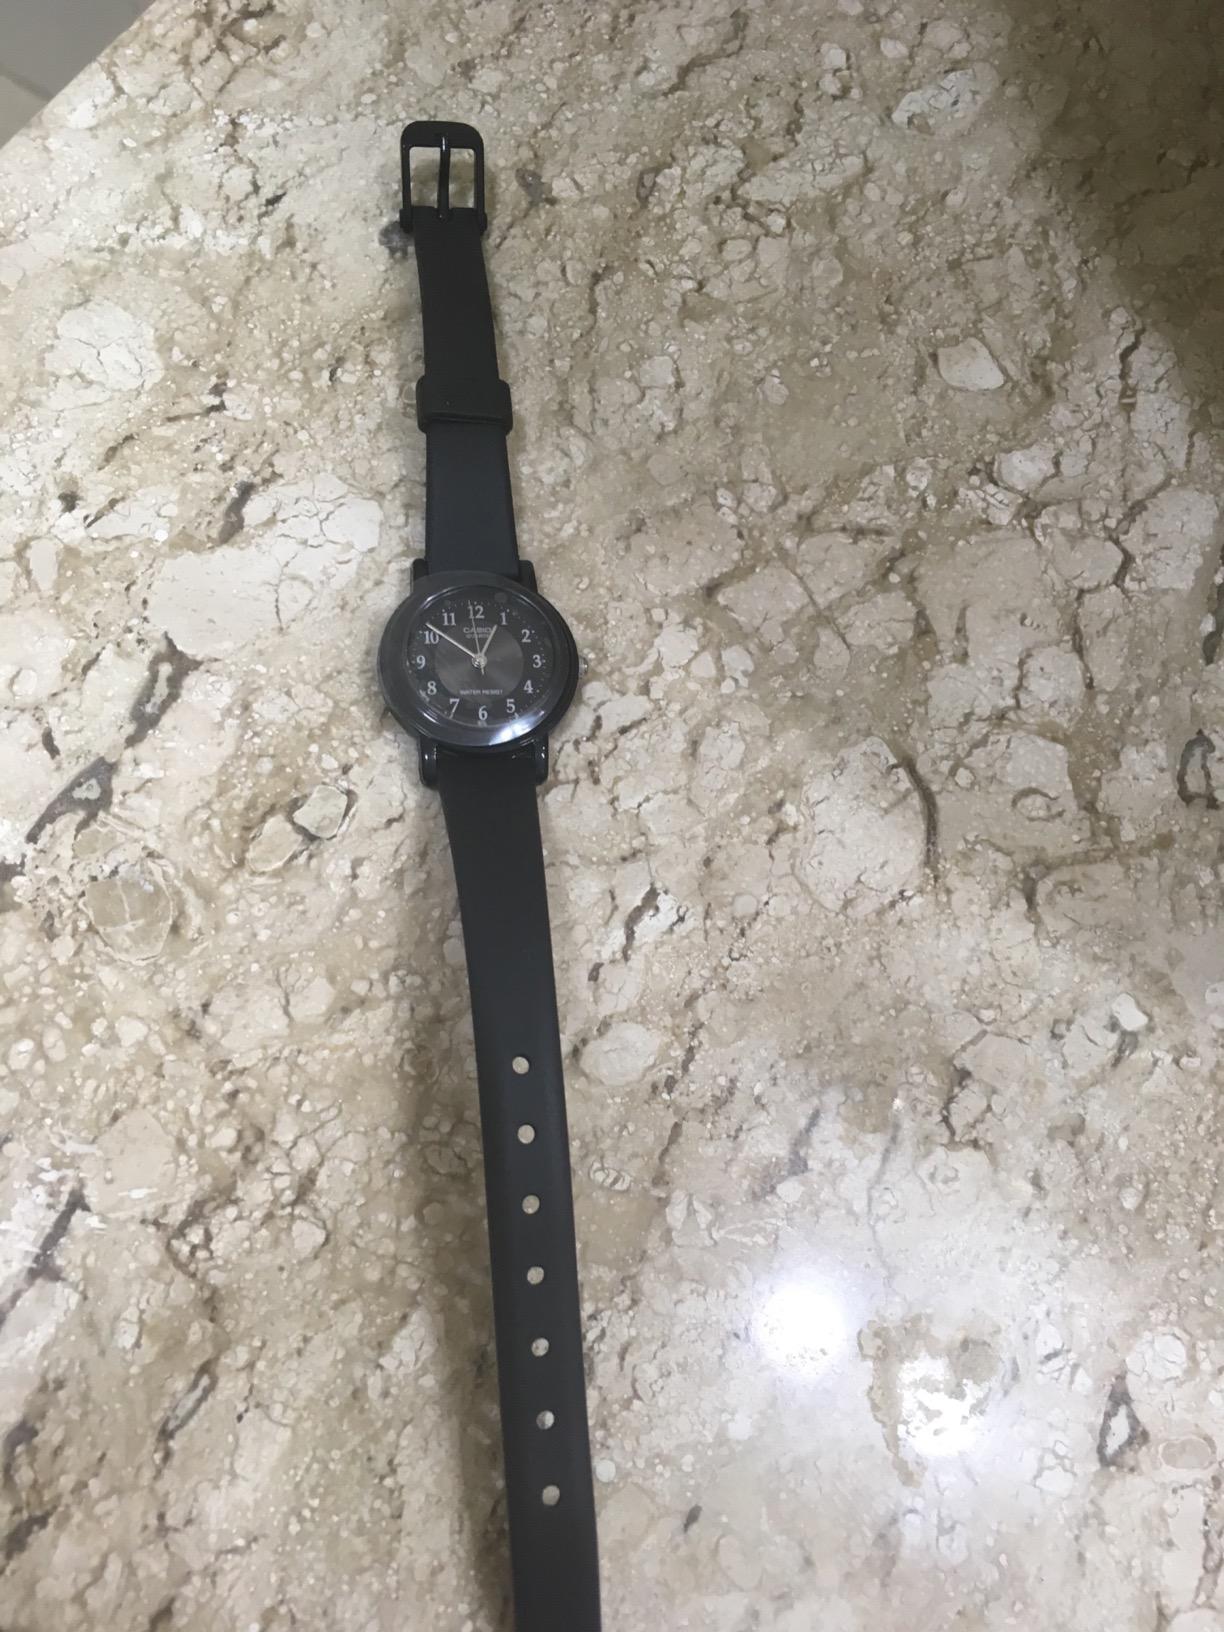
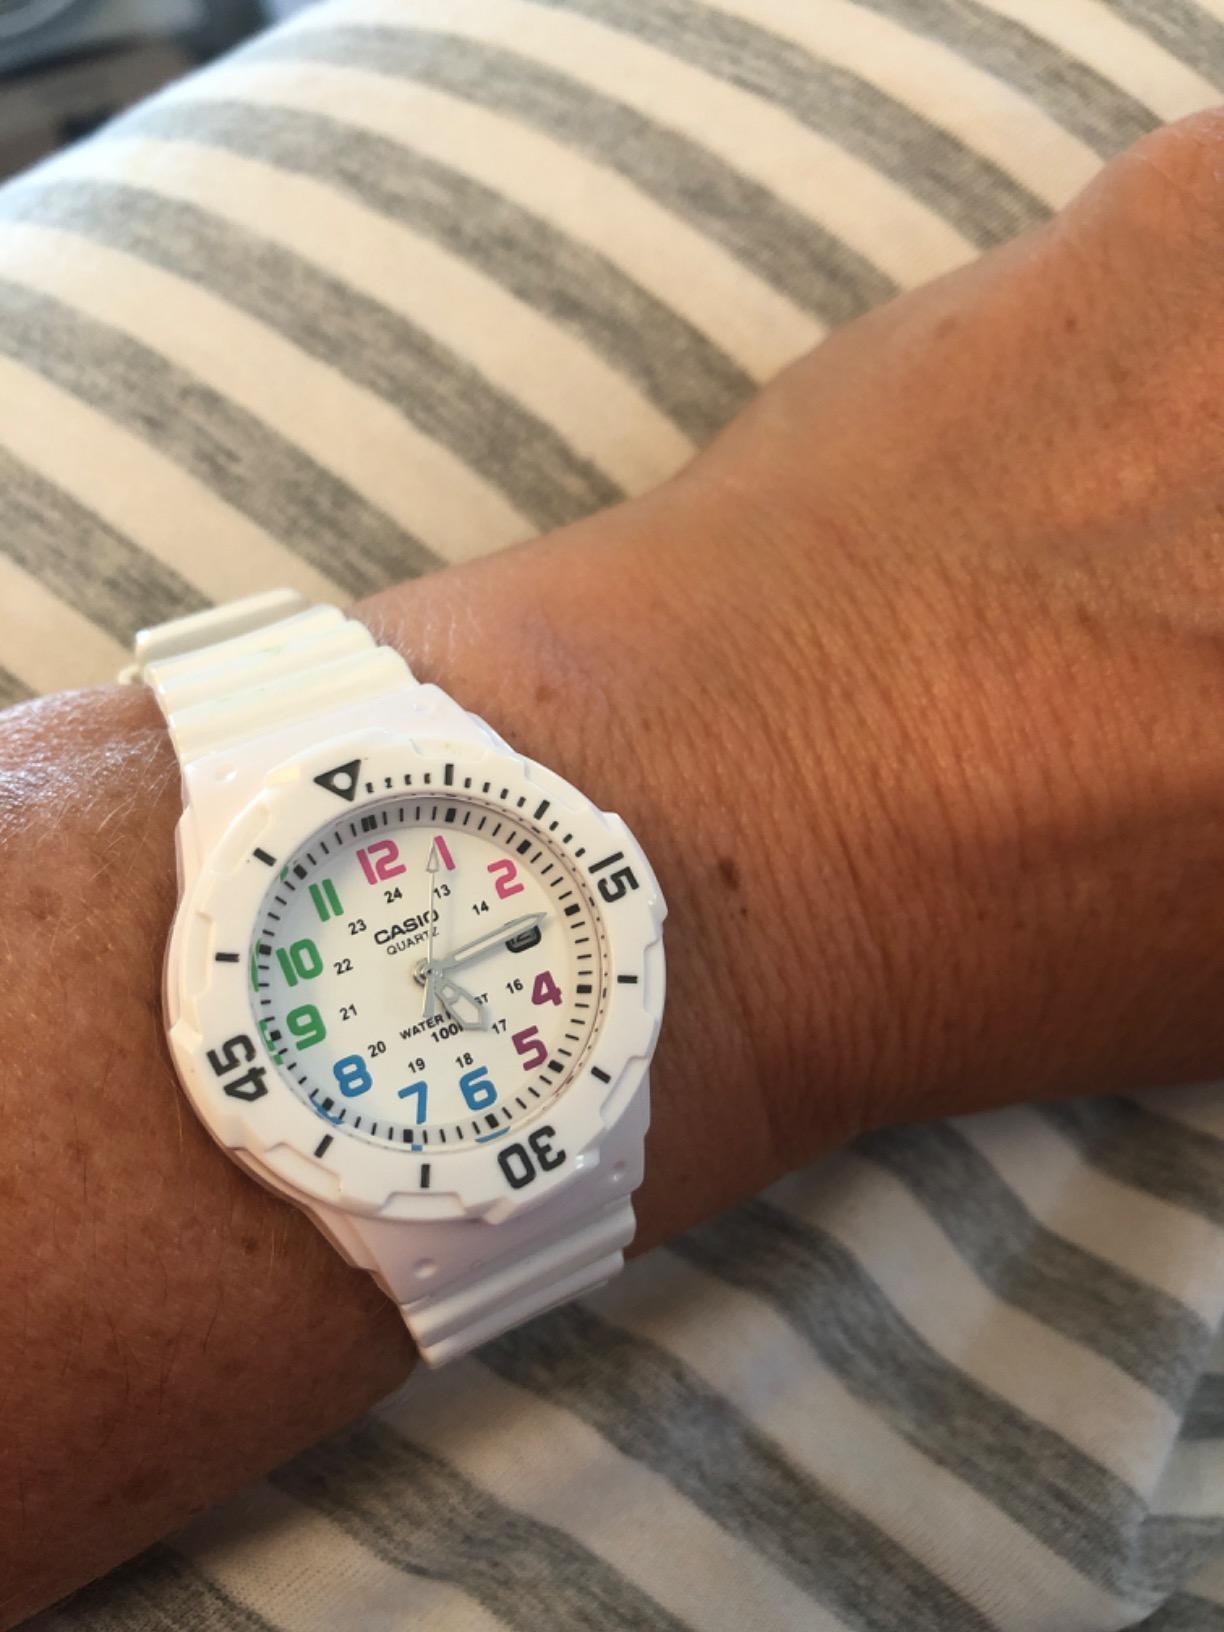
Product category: accessories_watch
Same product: no